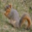
Label: squirrel